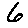
Label: 6